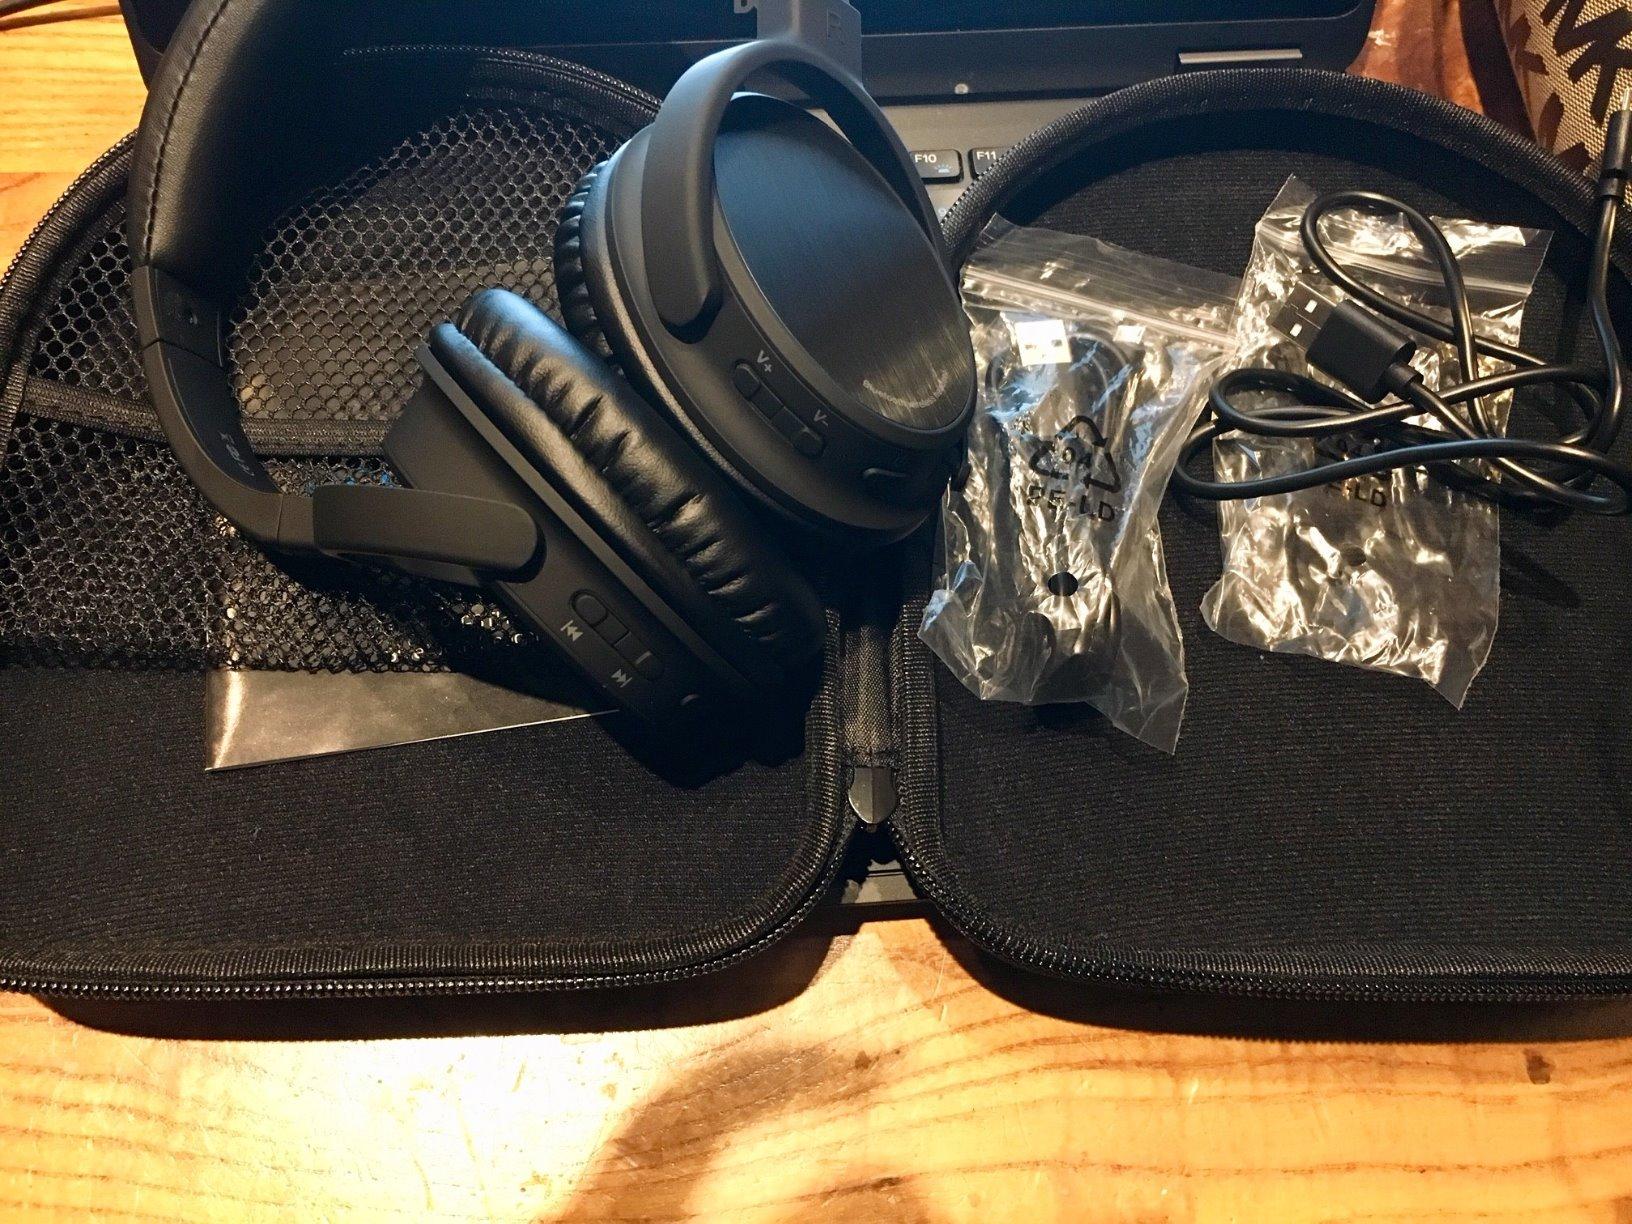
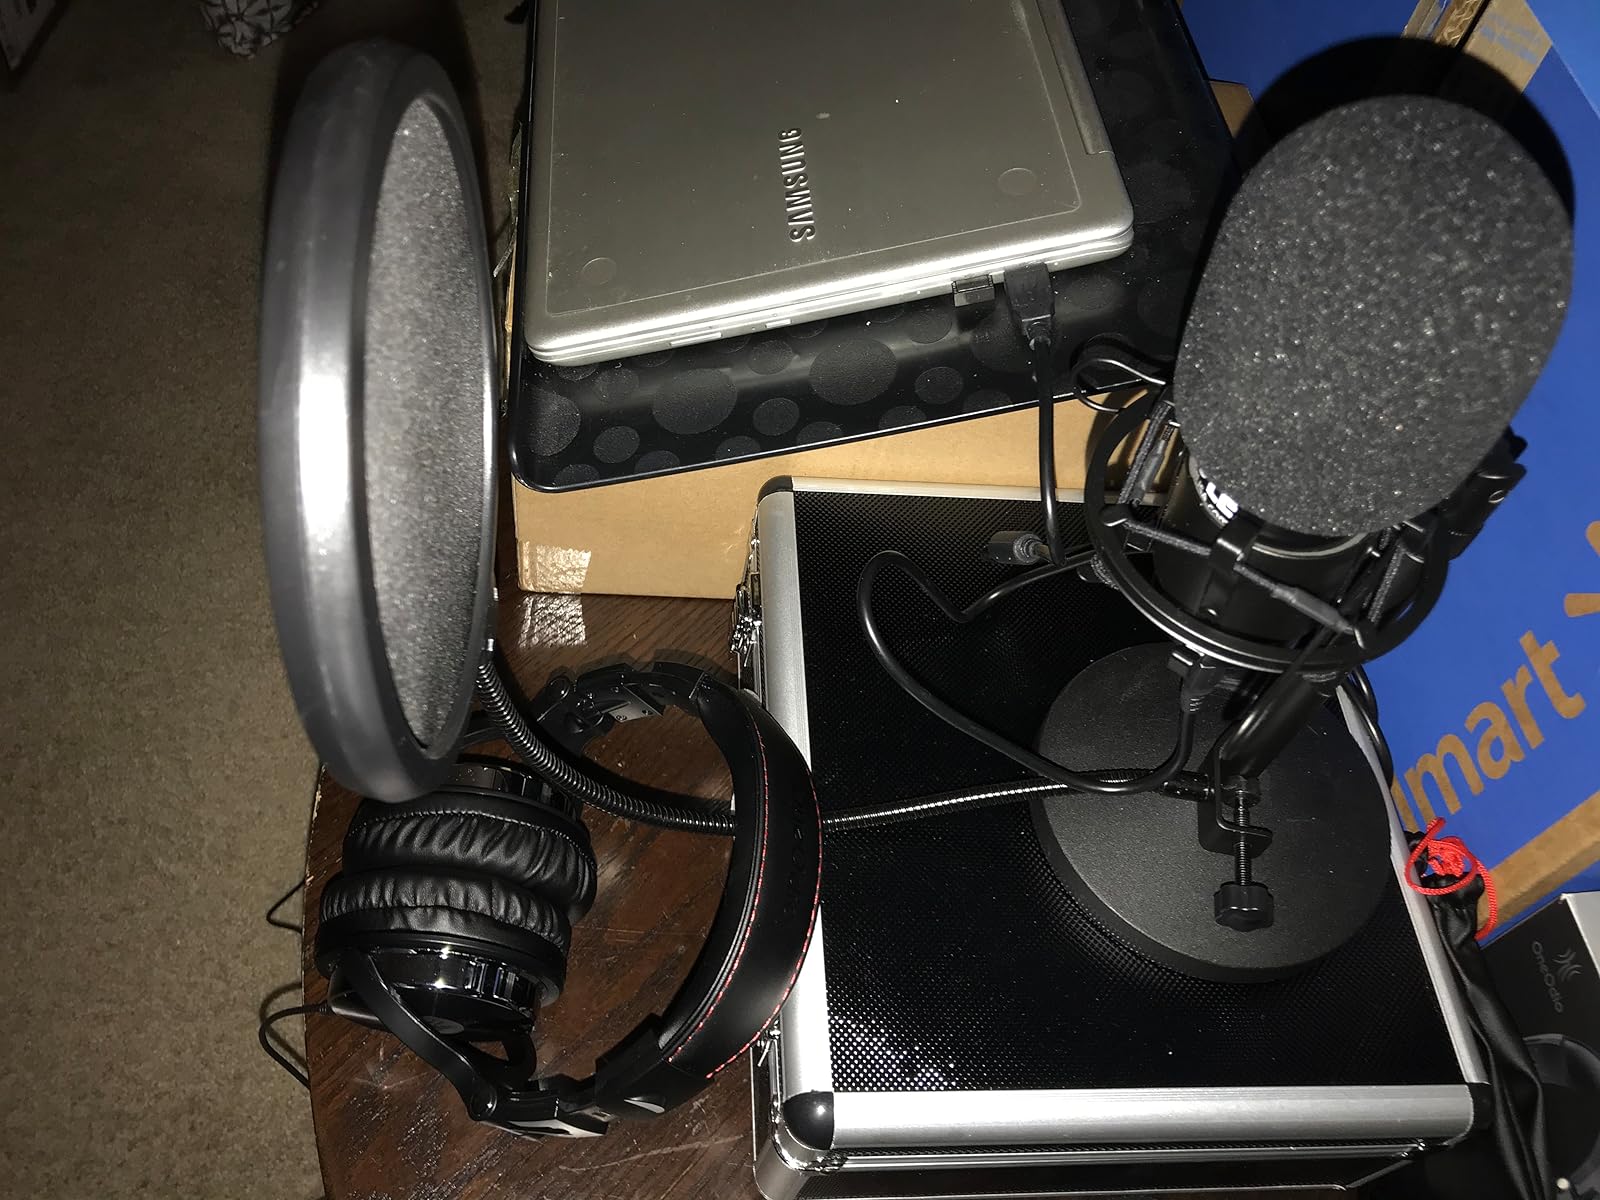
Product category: headphones
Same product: no